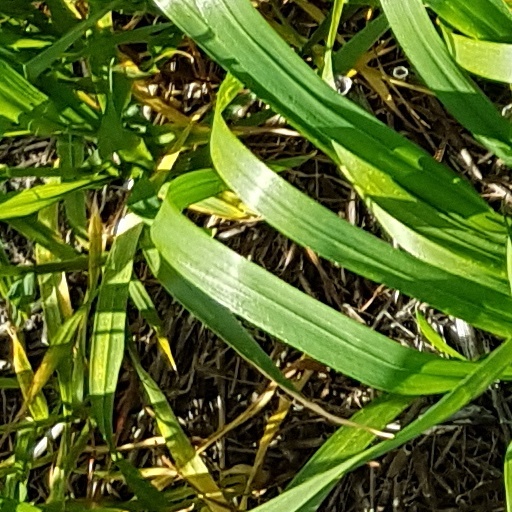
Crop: wheat